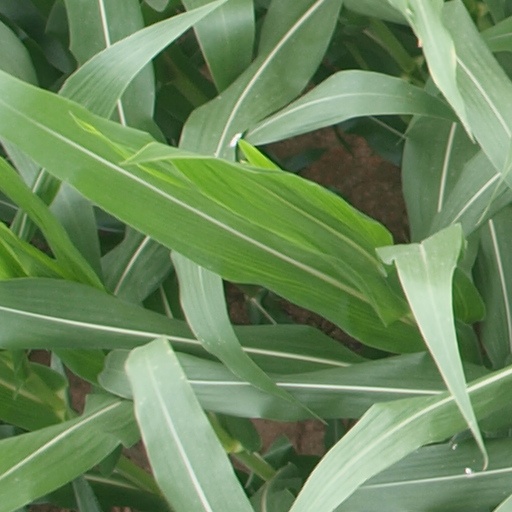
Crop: maize; corn